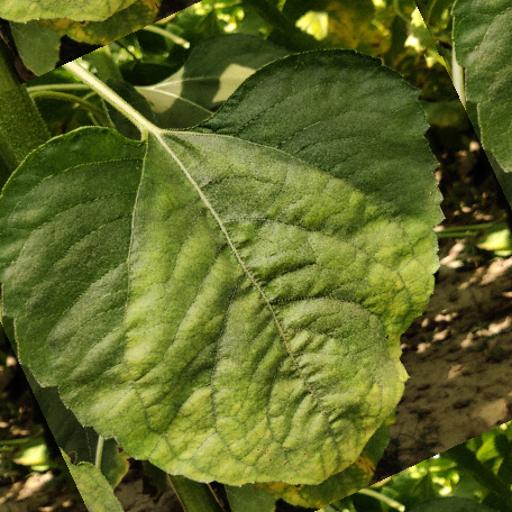
Label: Downy_mildew